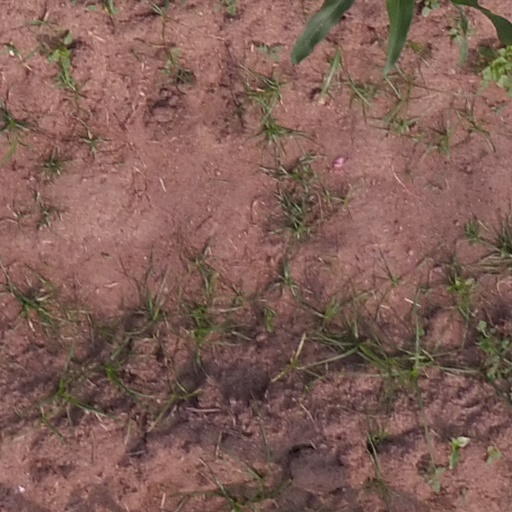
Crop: maize; corn